Faust (opera)

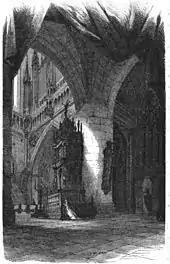
Marguerite prays in the cathedral, set design by Charles-Antoine Cambon

The lovesick boy Siebel leaves a bouquet for Marguerite ("Faites-lui mes aveux"). Faust sends Méphistophélès in search of a gift for Marguerite and sings a cavatina ("Salut, demeure chaste et pure") idealizing Marguerite as a pure child of nature. Méphistophélès brings in a decorated box containing exquisite jewelry and a hand mirror and leaves it on Marguerite's doorstep, next to Siebel's flowers. Marguerite enters, pondering her encounter with Faust at the city gates, and sings a melancholy ballad about the King of Thule ("Il était un roi de Thulé"). Marthe, Marguerite's neighbour, notices the jewellery and says it must be from an admirer. Marguerite tries on the jewels and is captivated by how they enhance her beauty, as she sings in the famous aria, the Jewel Song ("Oh dieu! Que de bijoux ... Ah! je ris de me voir si belle en ce miroir"). Méphistophélès and Faust join the women in the garden and romance them. Marguerite allows Faust to kiss her ("Laisse-moi, laisse-moi contempler ton visage"), but then asks him to go away. She sings at her window for his quick return, and Faust, listening, returns to her. Under the watchful eye and malevolent laughter of Méphistophélès, it is clear that Faust's seduction of Marguerite will be successful.